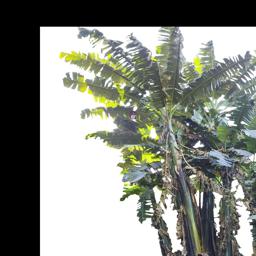
Label: BHIMKOL